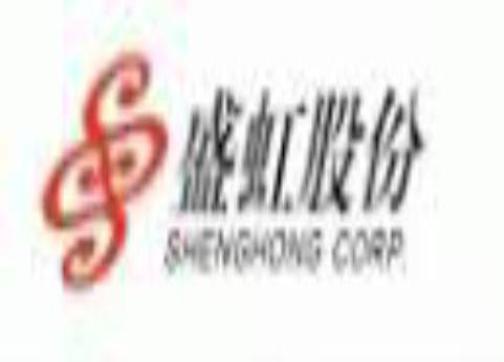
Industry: Others